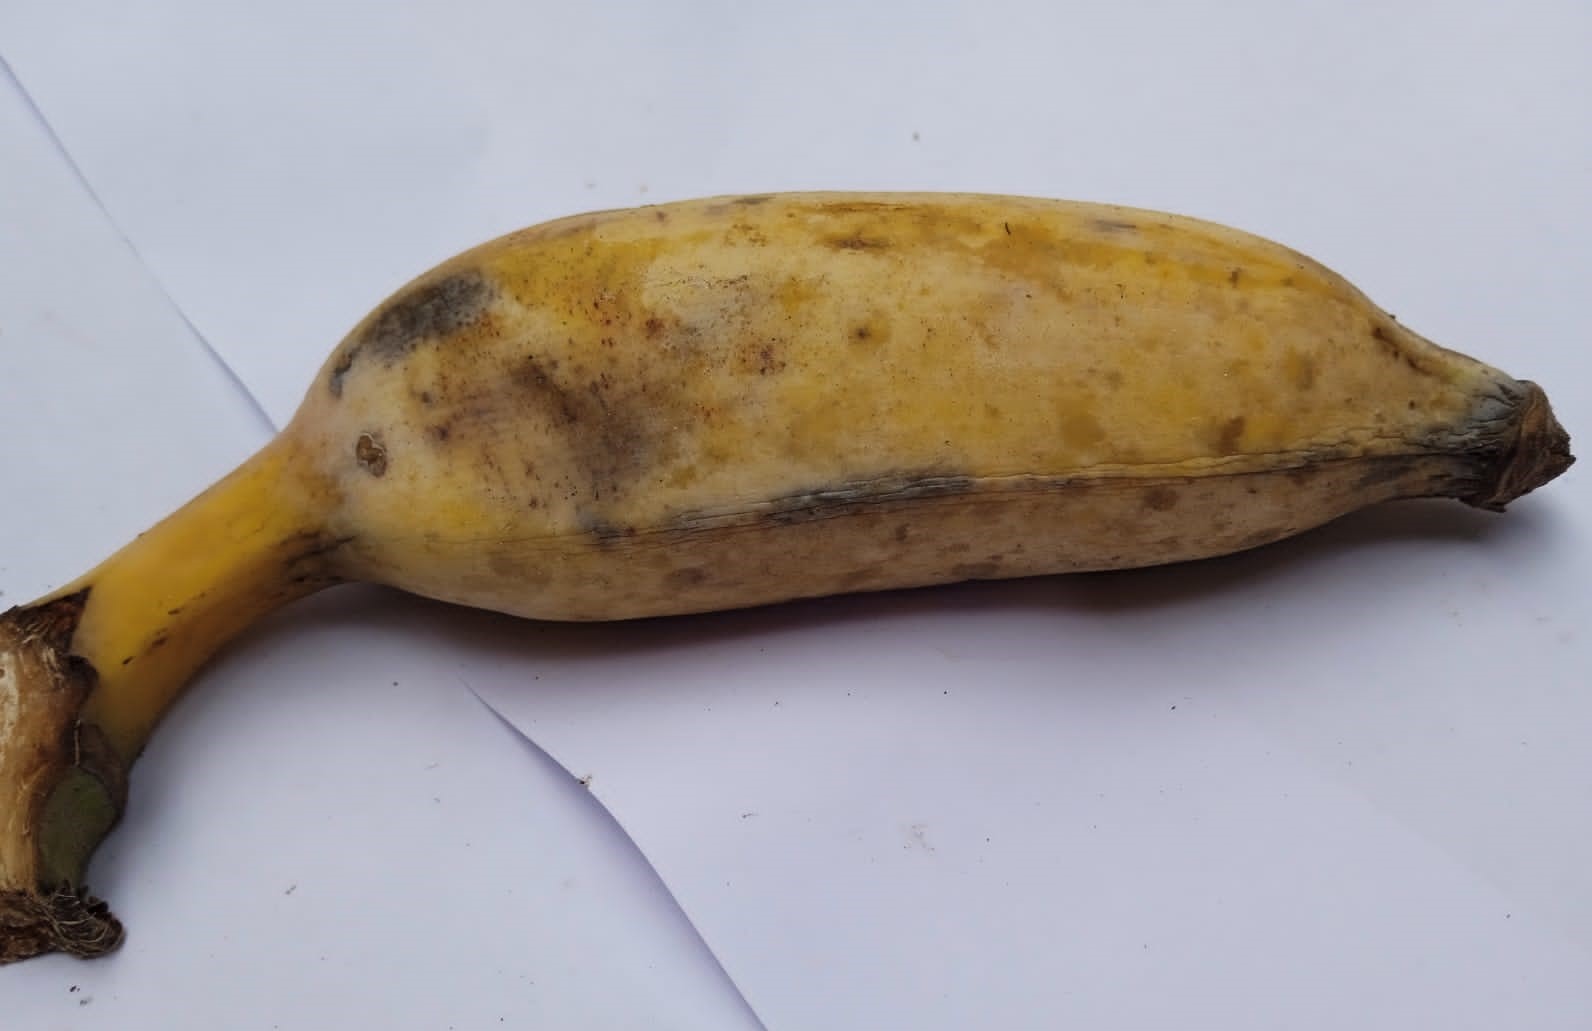
Fruit: banana
Condition: fresh